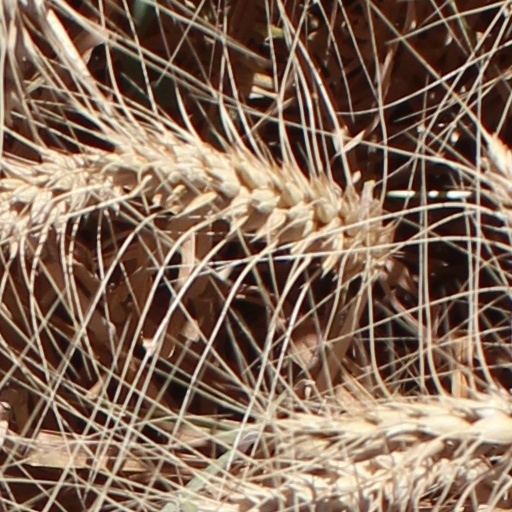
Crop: wheat